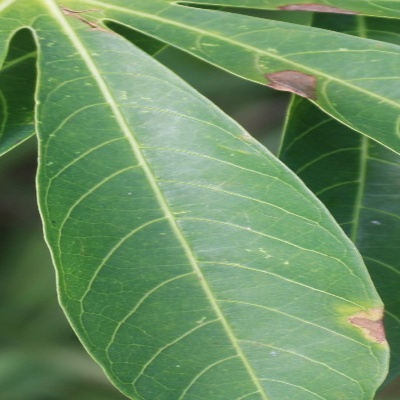
Crop: Cassava
Condition: bacterial blight